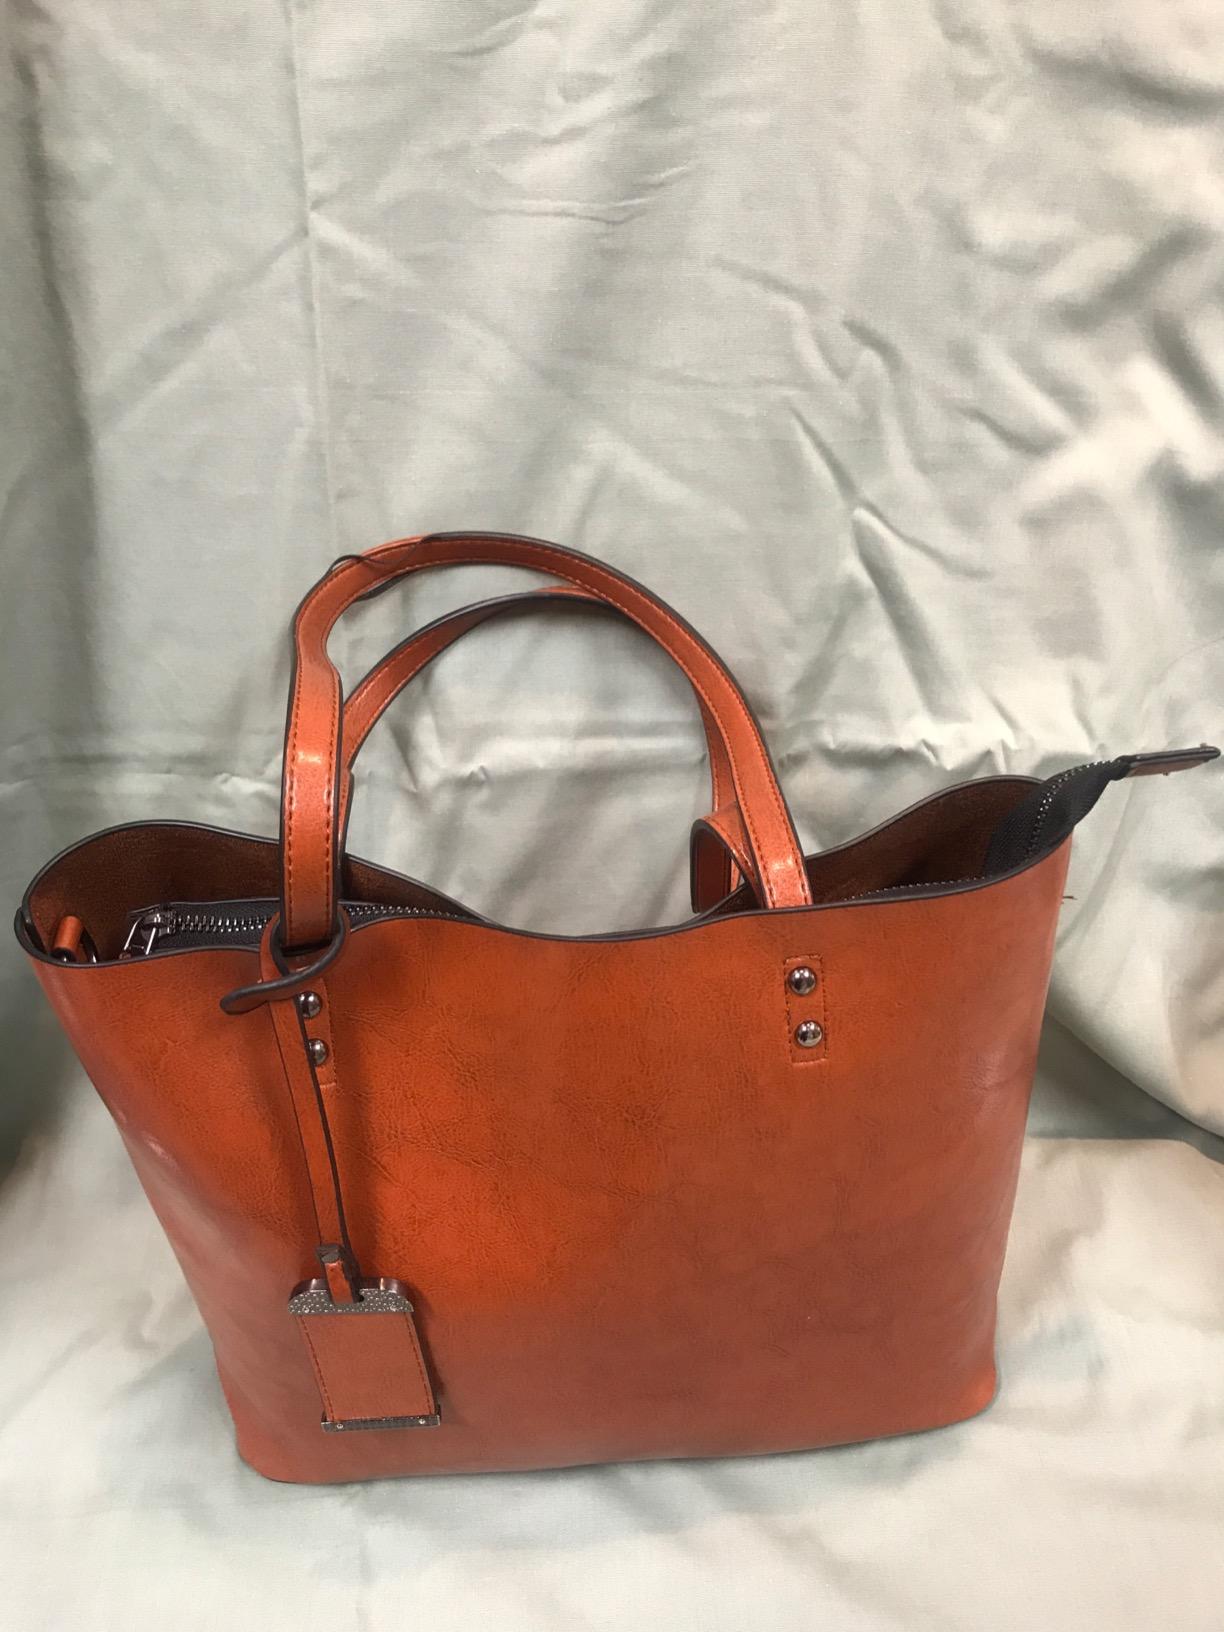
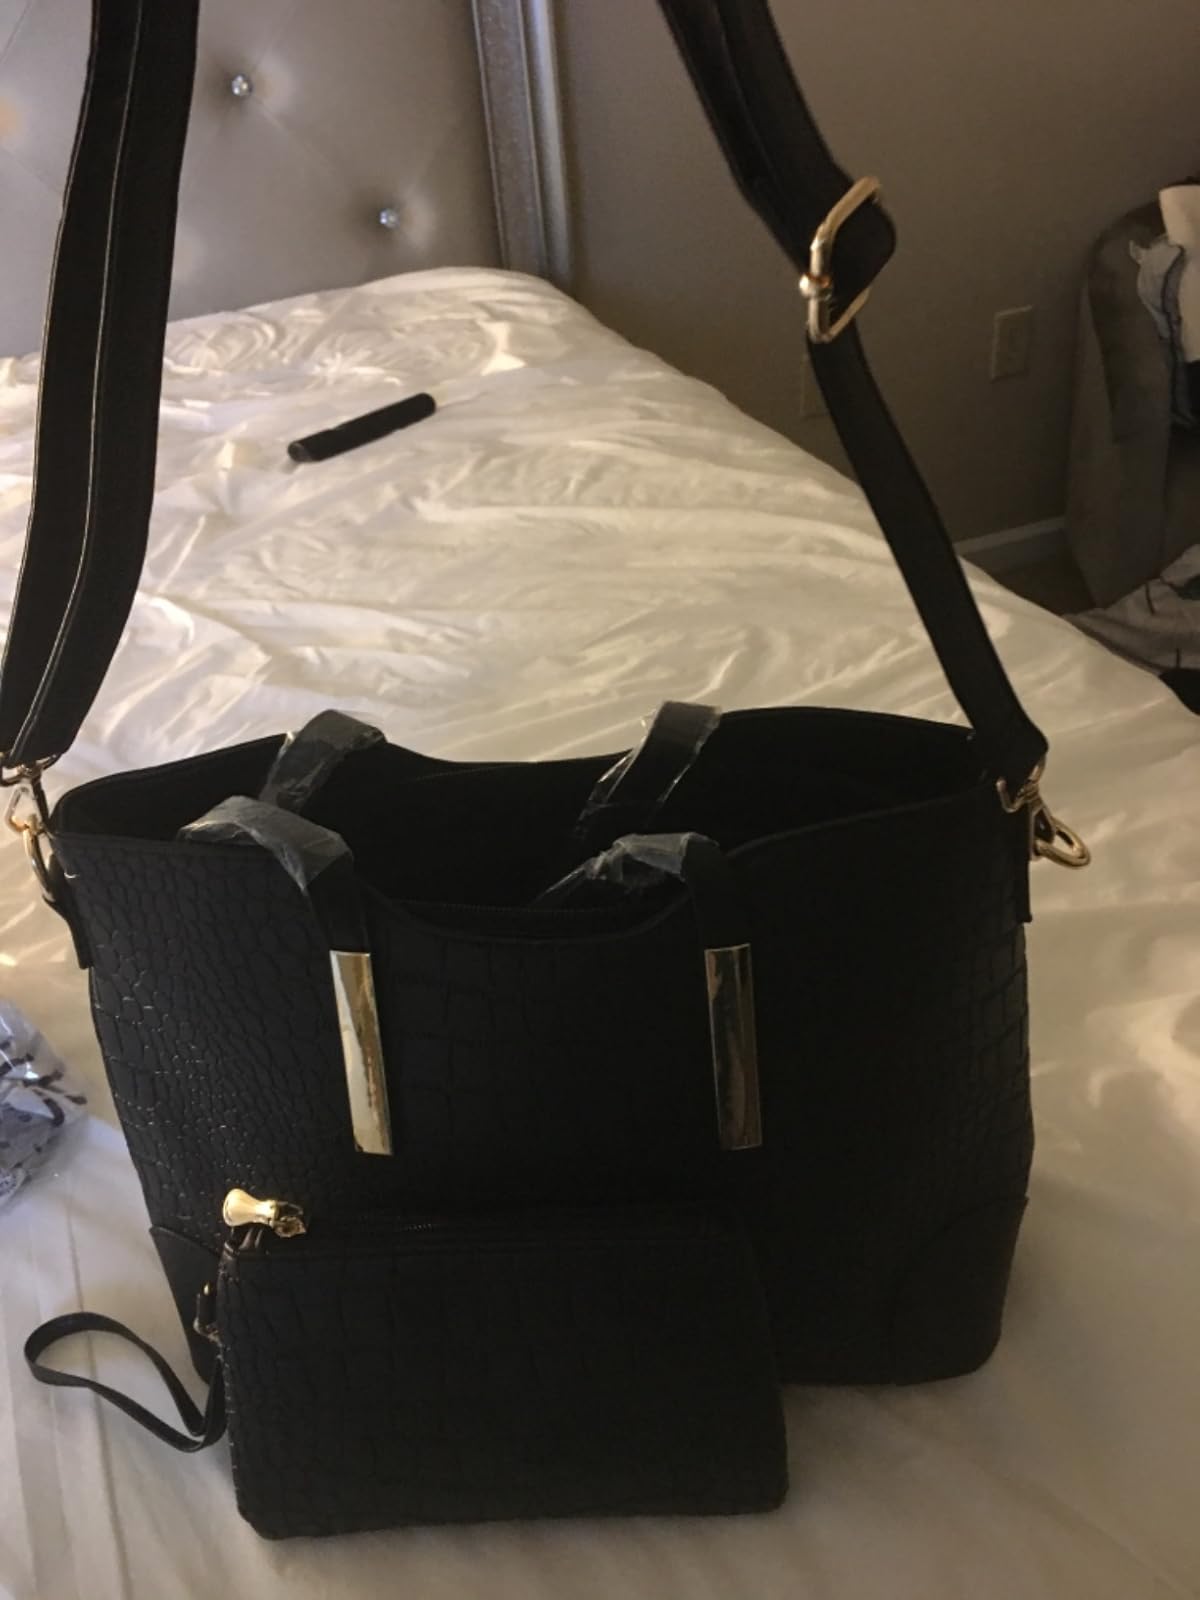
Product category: accessories_handbag
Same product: no